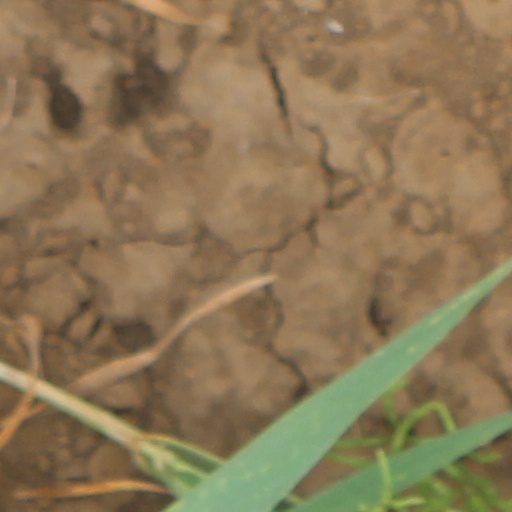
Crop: wheat